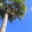
Label: palm_tree